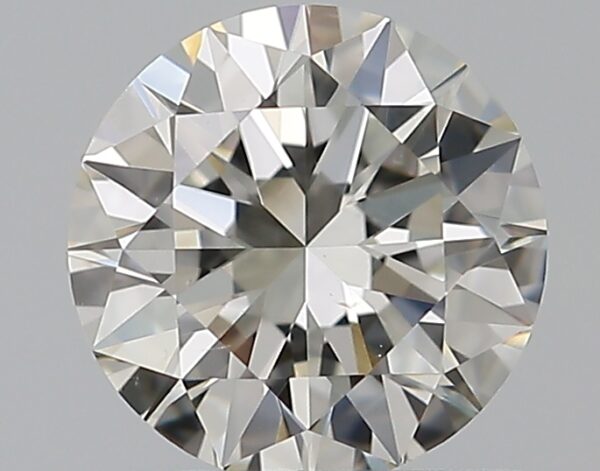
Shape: round
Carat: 0.7
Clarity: VS2
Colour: I
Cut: EX
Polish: EX
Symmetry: EX
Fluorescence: ST
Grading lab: GIA
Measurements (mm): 5.72 x 5.75 x 3.49